Andes

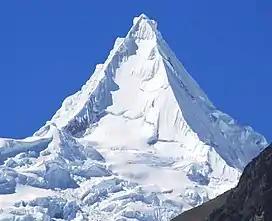
Alpamayo, Peru

The Andes rose to fame for their mineral wealth during the Spanish conquest of South America. Although Andean Amerindian peoples crafted ceremonial jewelry of gold and other metals, the mineralizations of the Andes were first mined on a large scale after the Spanish arrival. Potosí in present-day Bolivia and Cerro de Pasco in Peru were among the principal mines of the Spanish Empire in the New World. Río de la Plata and Argentina derive their names from the silver of Potosí.